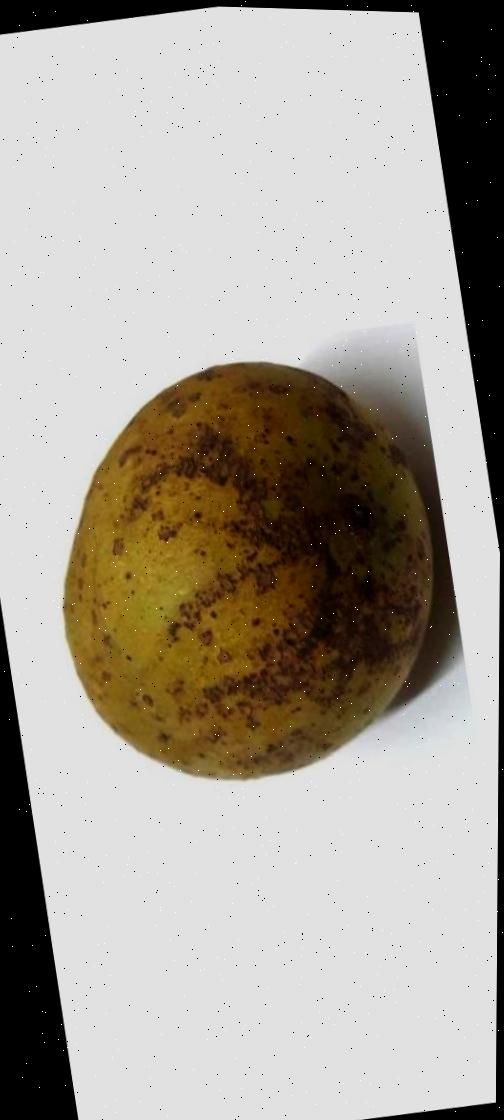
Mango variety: Gourmoti